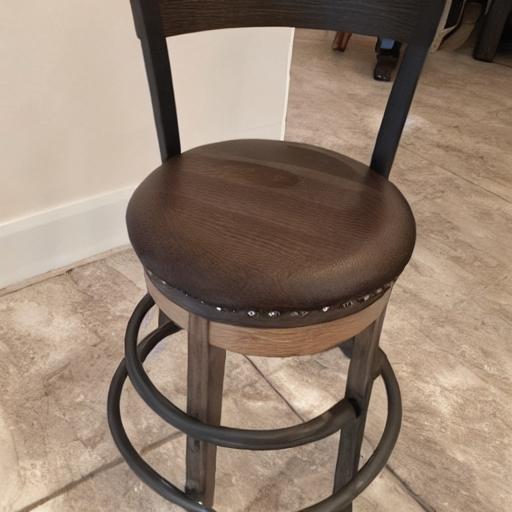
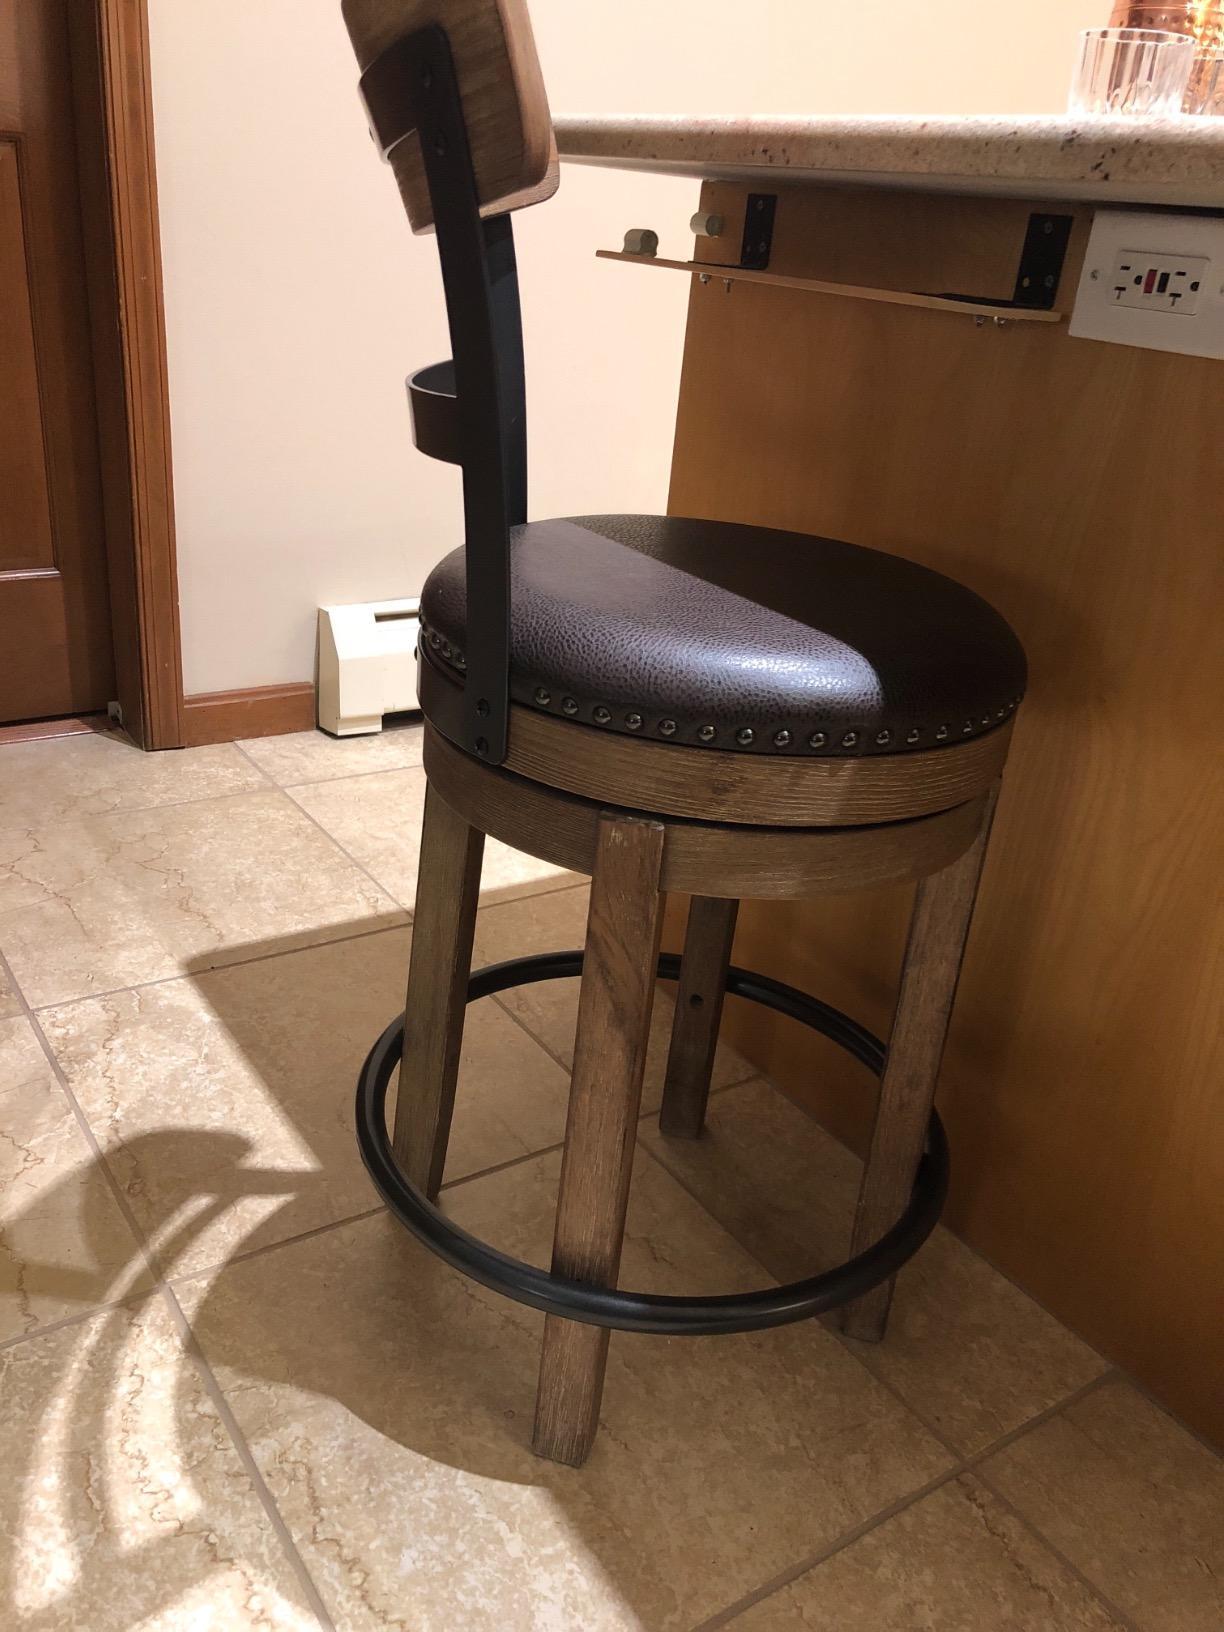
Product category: stool
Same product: no